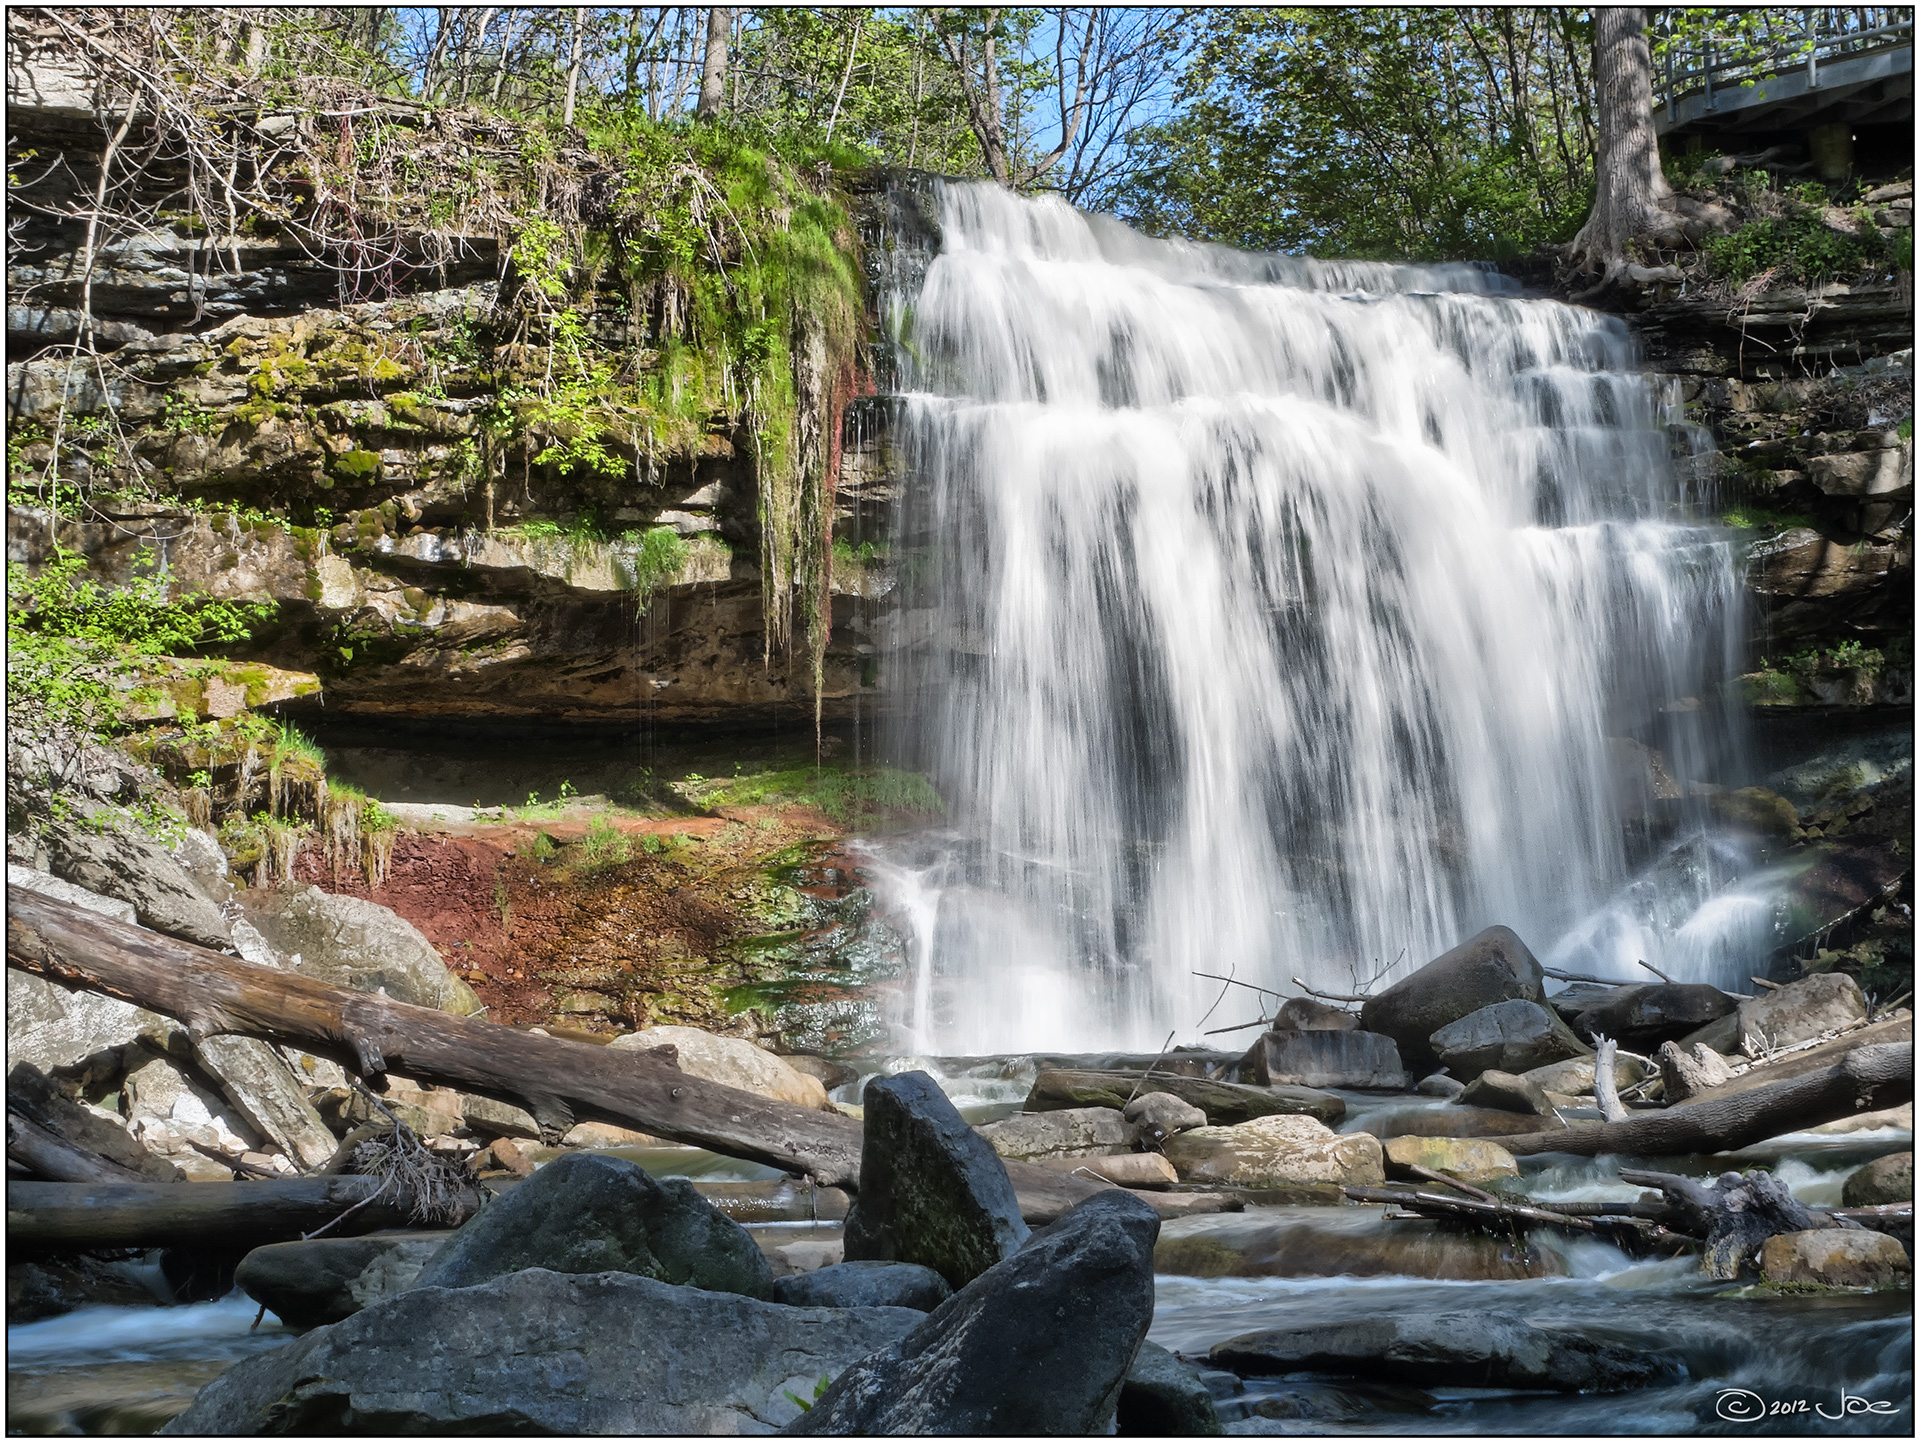
water, rock, waterfall, stream, color, body of water, hdr, great, falls, wasserfall, ontario, sns, nik, efex, pro, viveza, waterdown, water feature, watercourse